2021 Minneapolis Question 2

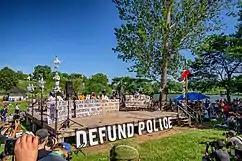
A "defund police" sign and stage before a rally at Powderhorn Park in Minneapolis, June 7, 2020

On June 7, 2020, at a Powderhorn Park rally organized by Black Visions Collective and several other black-led social justice organizations, nine of the 13 members of the Minneapolis City Council vowed before a large crowd to dismantle the city's police department.